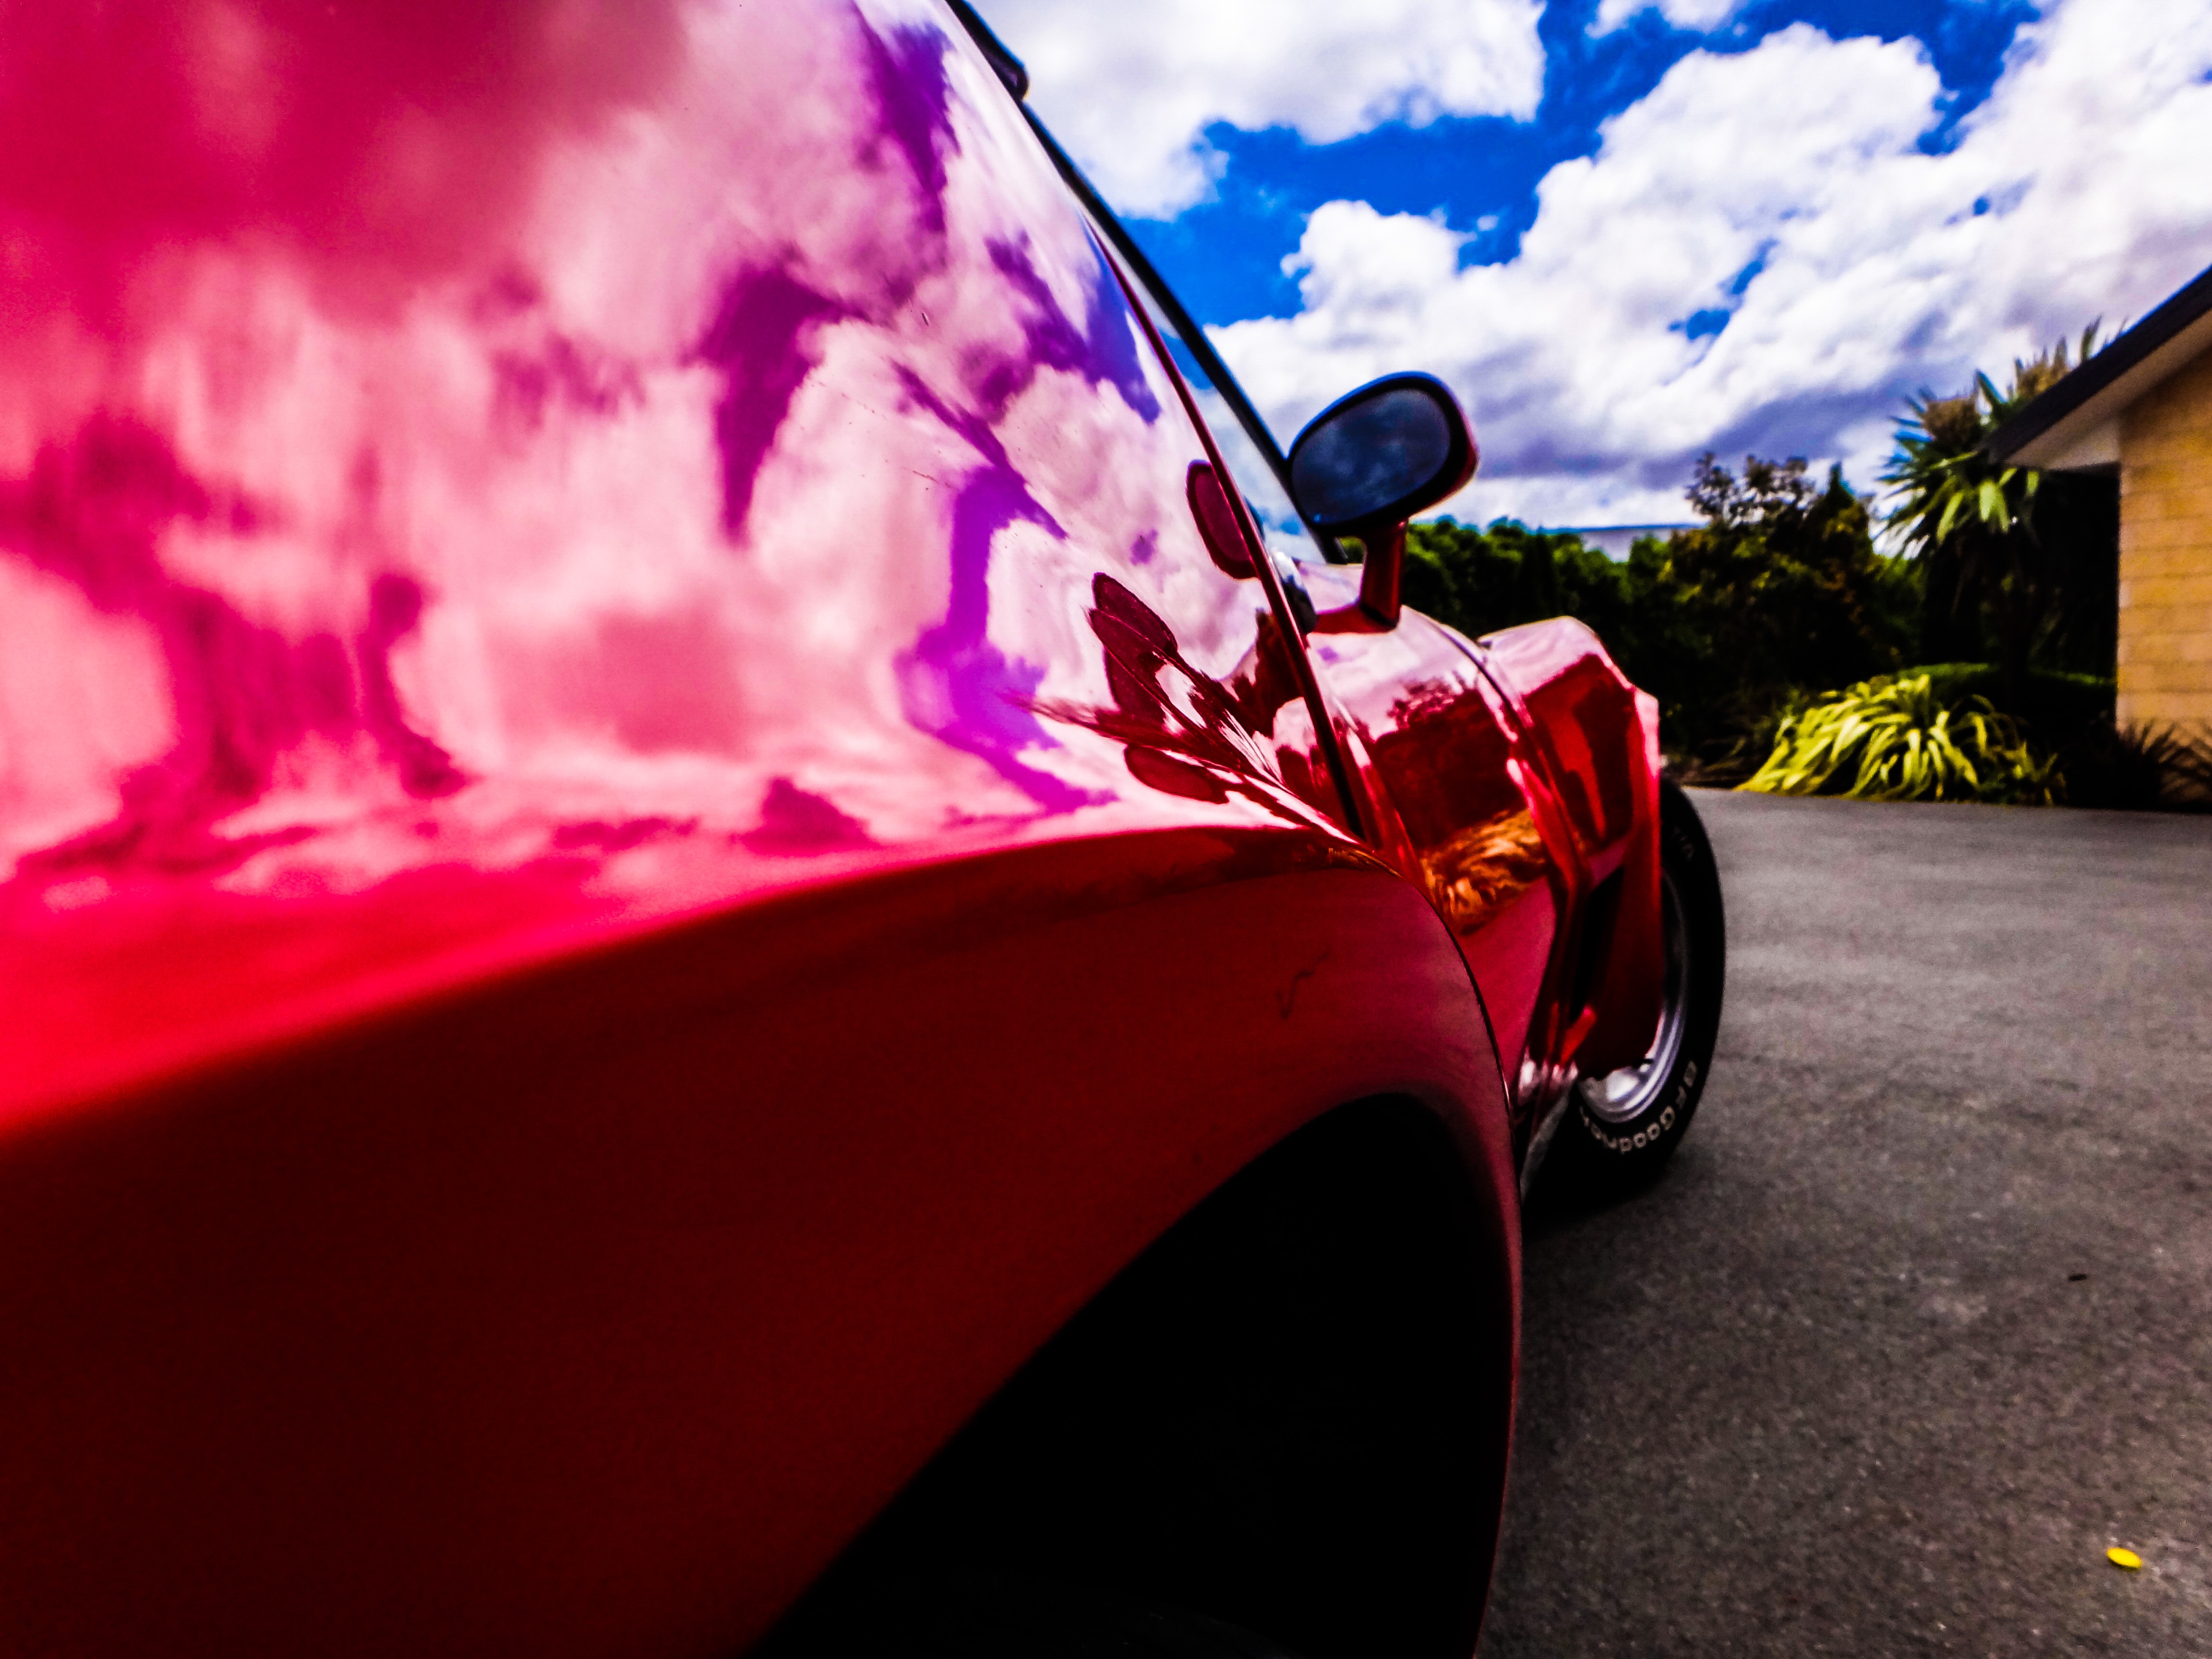
light, car, wheel, driving, red, vehicle, color, sports car, supercar, screenshot, land vehicle, automobile make, computer wallpaper, automotive design